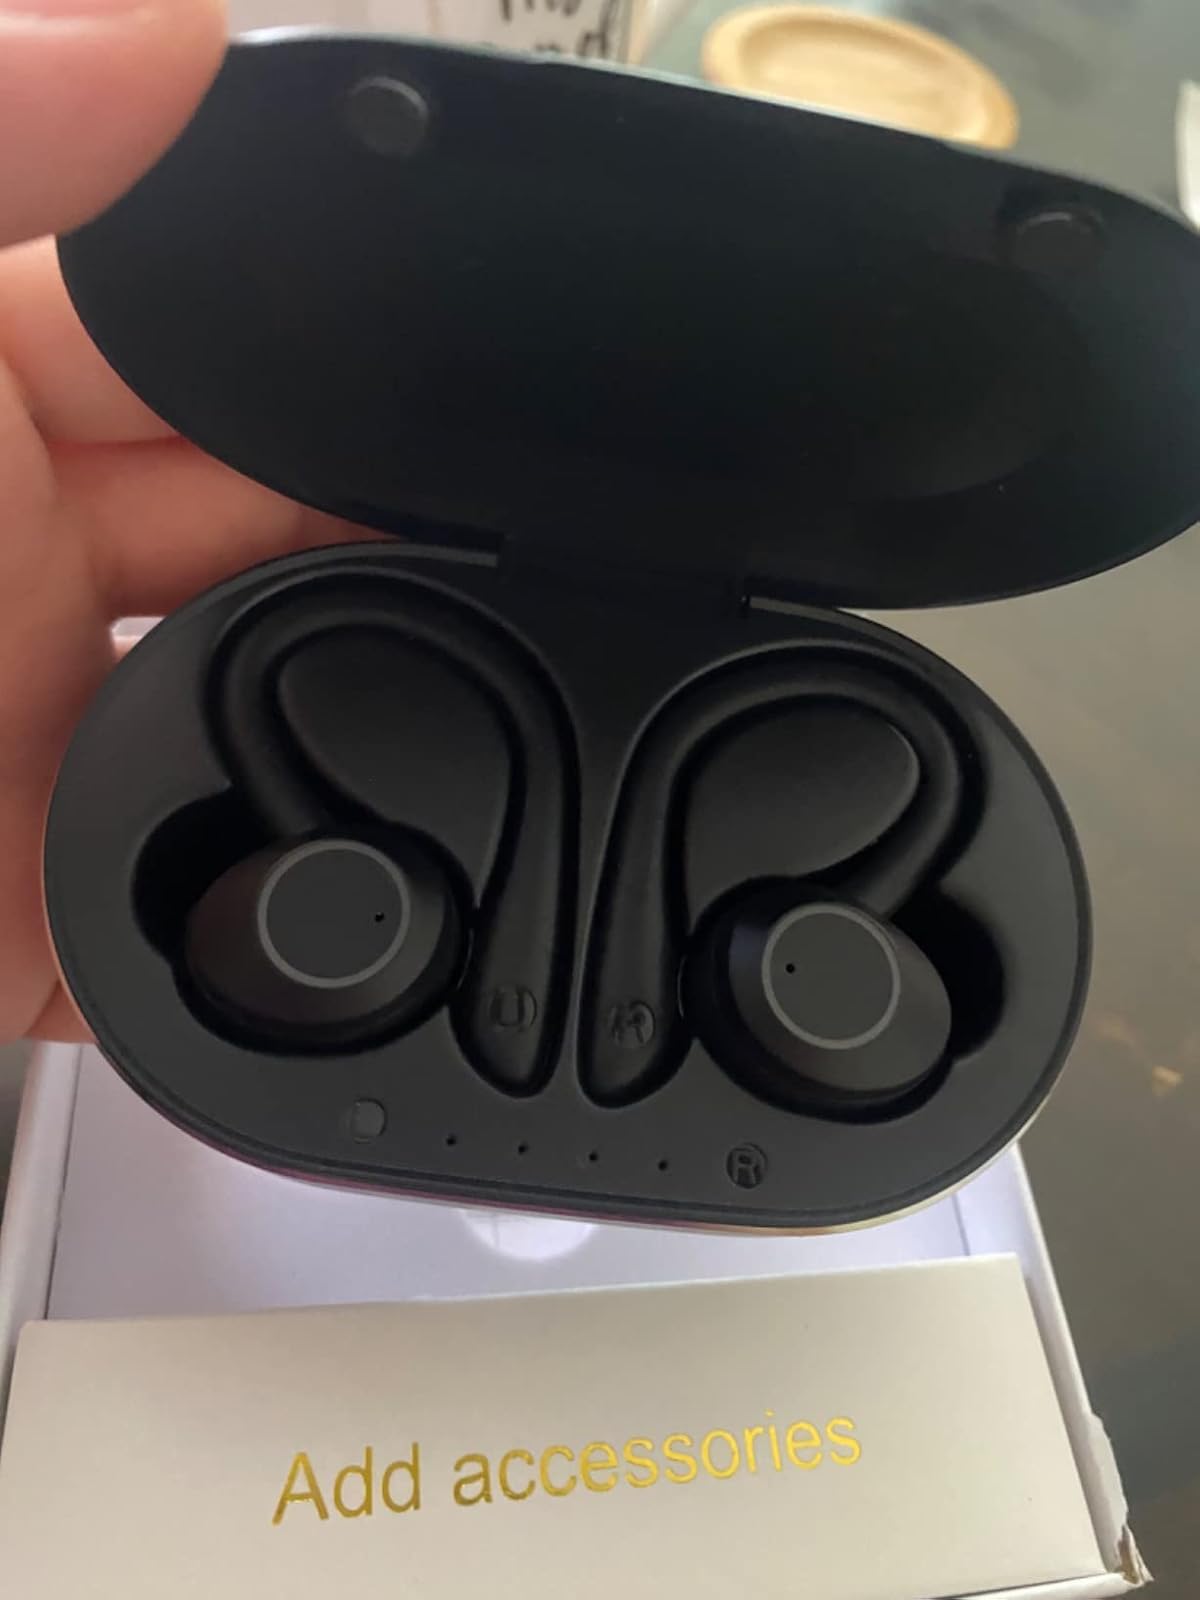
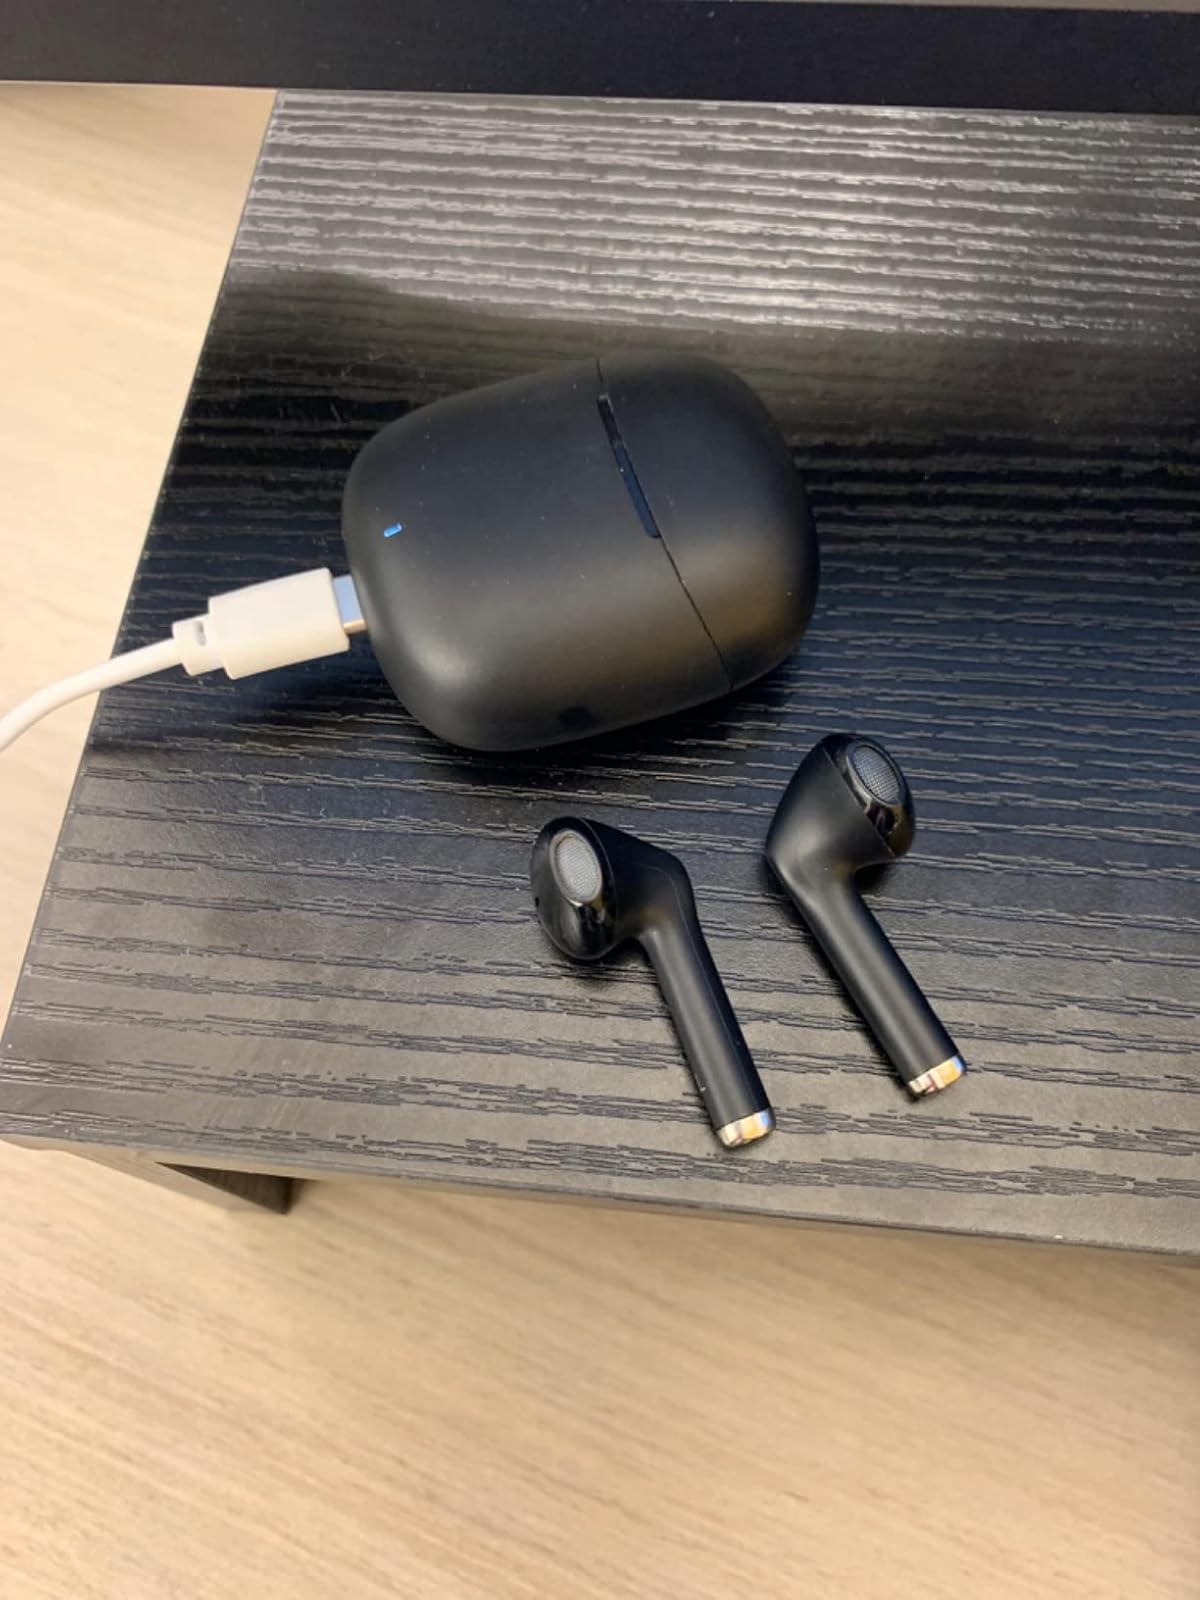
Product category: earbuds
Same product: no